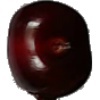
Label: cherry